Julia Child Award

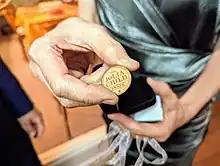
Julia Child Award in 2022, given to Grace Young

The Julia Child Award is an annual award given out by the Julia Child Foundation for Gastronomy and the Culinary Arts to an individual or team that made a "profound and significant difference in how America cooks, eats, and drinks." It was established in 2015 in honor of the chef and television personality Julia Child who established the eponymous foundation in 1995.